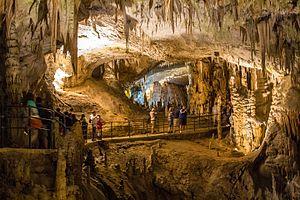
La karstologie est la branche de la géomorphologie étudiant le karst. Le plus grand centre de recherche sur le karst, l'Institut du Karst, se trouve en plein cœur des plateaux du Kras à Postojna en Slovénie.